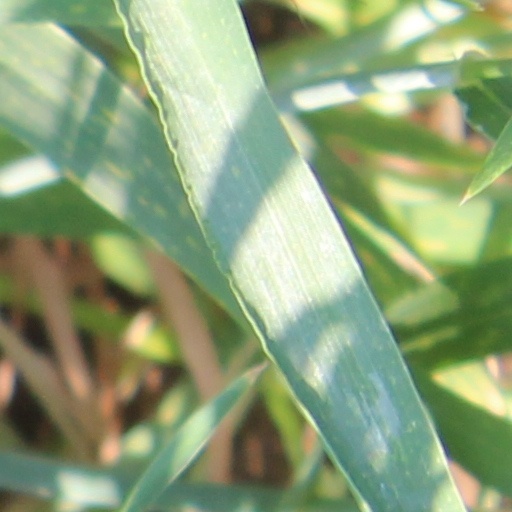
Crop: wheat